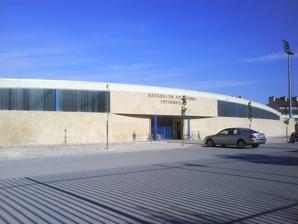
Building: Estadio de Atletismo de Albacete
Country: Spain
Year built: 1999
This article is an orphan , as no other articles link to it . Please introduce links to this page from related articles ; try the Find link tool for suggestions. ( November 2020 ) Estadio de Atletismo de Albacete Location Albacete , Castilla-La Mancha , Spain Coordinates 38°58′46″N 1°51′35″W / 38.97944°N 1.85972°W / 38.97944; -1.85972 Owner University of Castilla-La Mancha Capacity 1.000 Opened 1999 Tenants Club de Atletismo de Albacete Club de Rugby de Albacete Estadio de Atletismo de Albacete is a sports facility in the  city of Albacete , in Spain . It is owned by the University of Castilla-La Mancha and managed by the Albacete City Council through the Municipal Sports Institute (IMD) The stadium is located at the Universidad neighbourhood of Albacete . Inaugurated in 1999, the stadium has a capacity of 1000 spectators. The stadium has an homologated athletics track with eight marks, a rugby field with natural grass, a sand pit for jumping, a zone for javelin , discus and hammer throw, and a fitness room, as well as the stands, a meeting room and a control tower. It is the home stadium of various sports clubs of the city, such as Club de Atletismo Albacete and Club de Rugby Albacete. See also University city of Albacete Albacete References